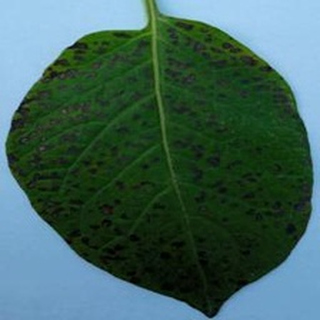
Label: potato_early_blight